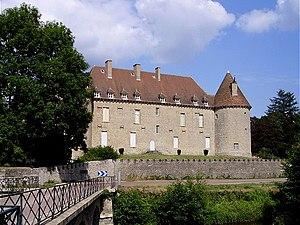
Château de Marcilly (Nièvre)
Le château de Marcilly est un château situé au hameau de Marcilly sur la commune de Cervon, dans la Nièvre, en France.
Cet article recense les monuments historiques de la Nièvre, en France.
La Route Buissonnière est une route touristique de près de 400 kilomètres joignant Fontainebleau à Lyon en sillonnant la région naturelle de la Puisaye, les alentours du massif montagneux du Morvan et les monts du Beaujolais. Elle est aussi une alternative pour atteindre Lyon depuis Paris par des routes secondaires sans traverser aucune agglomération. Elle est matérialisée à certains endroits par un panneau où figure un lapin noir.